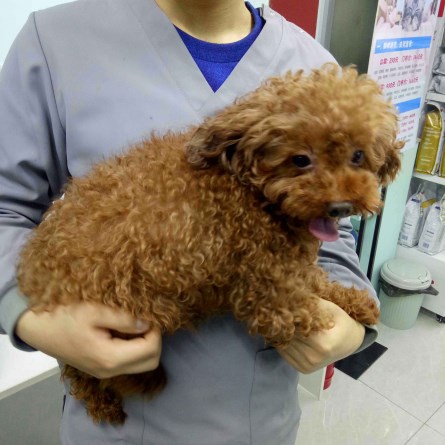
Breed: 7449-n000128-teddy